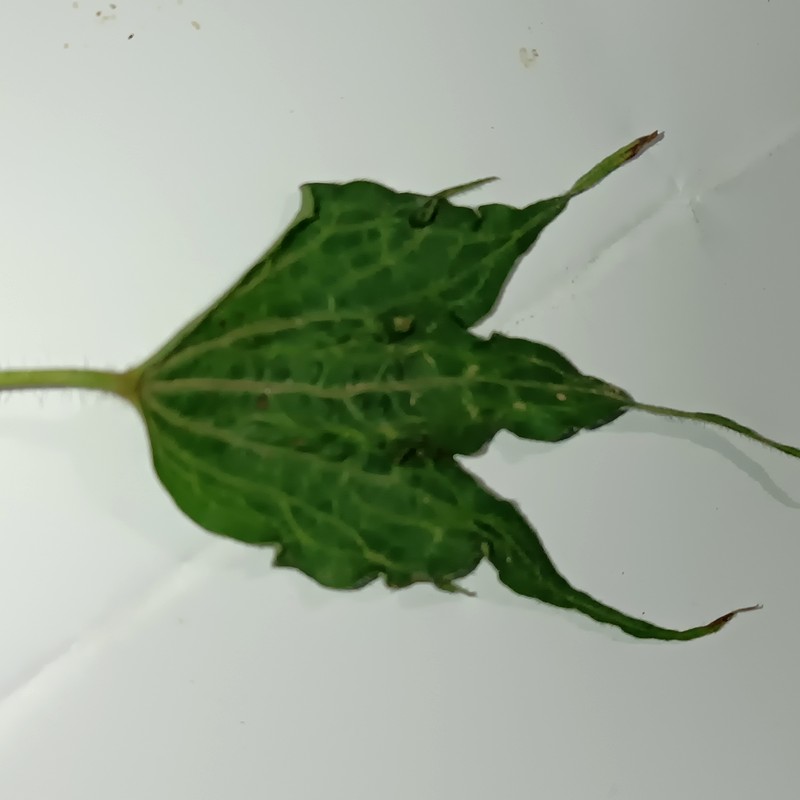
Label: Herbicide Growth Damage